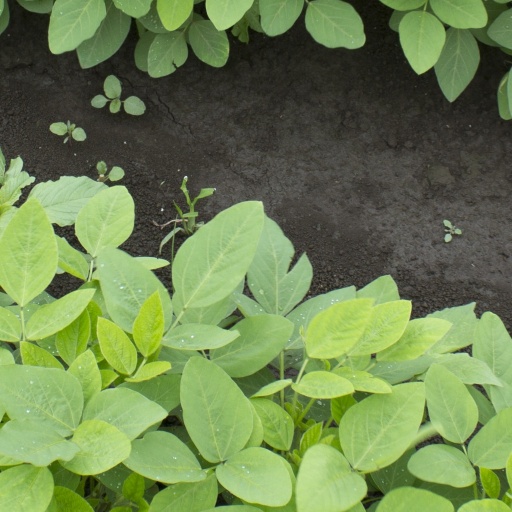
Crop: soybean